The Hague Center

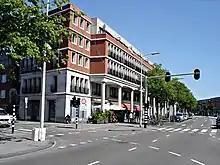
Vaillantlaan: social housing project by architect Jo Coenen

More than 90% of the registered residents are of non-Western origin - notably Turkish, Moroccan and Surinamese. Of the housing stock approximately 25% is privately owned, these homes are often rented. The remaining houses are owned by the housing association HaagWonen. Especially in the eastern part of the Schilderswijk (Orange Square and around the station Holland Spoor) some problems have been addressed, so the renewed Orange Square, have built larger homes including houses for sale, for example the new Mirador project, and the prostitution in the Dijksestraat were removed. This street is changed in the Wolterbeek Street.